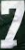
Number: 7